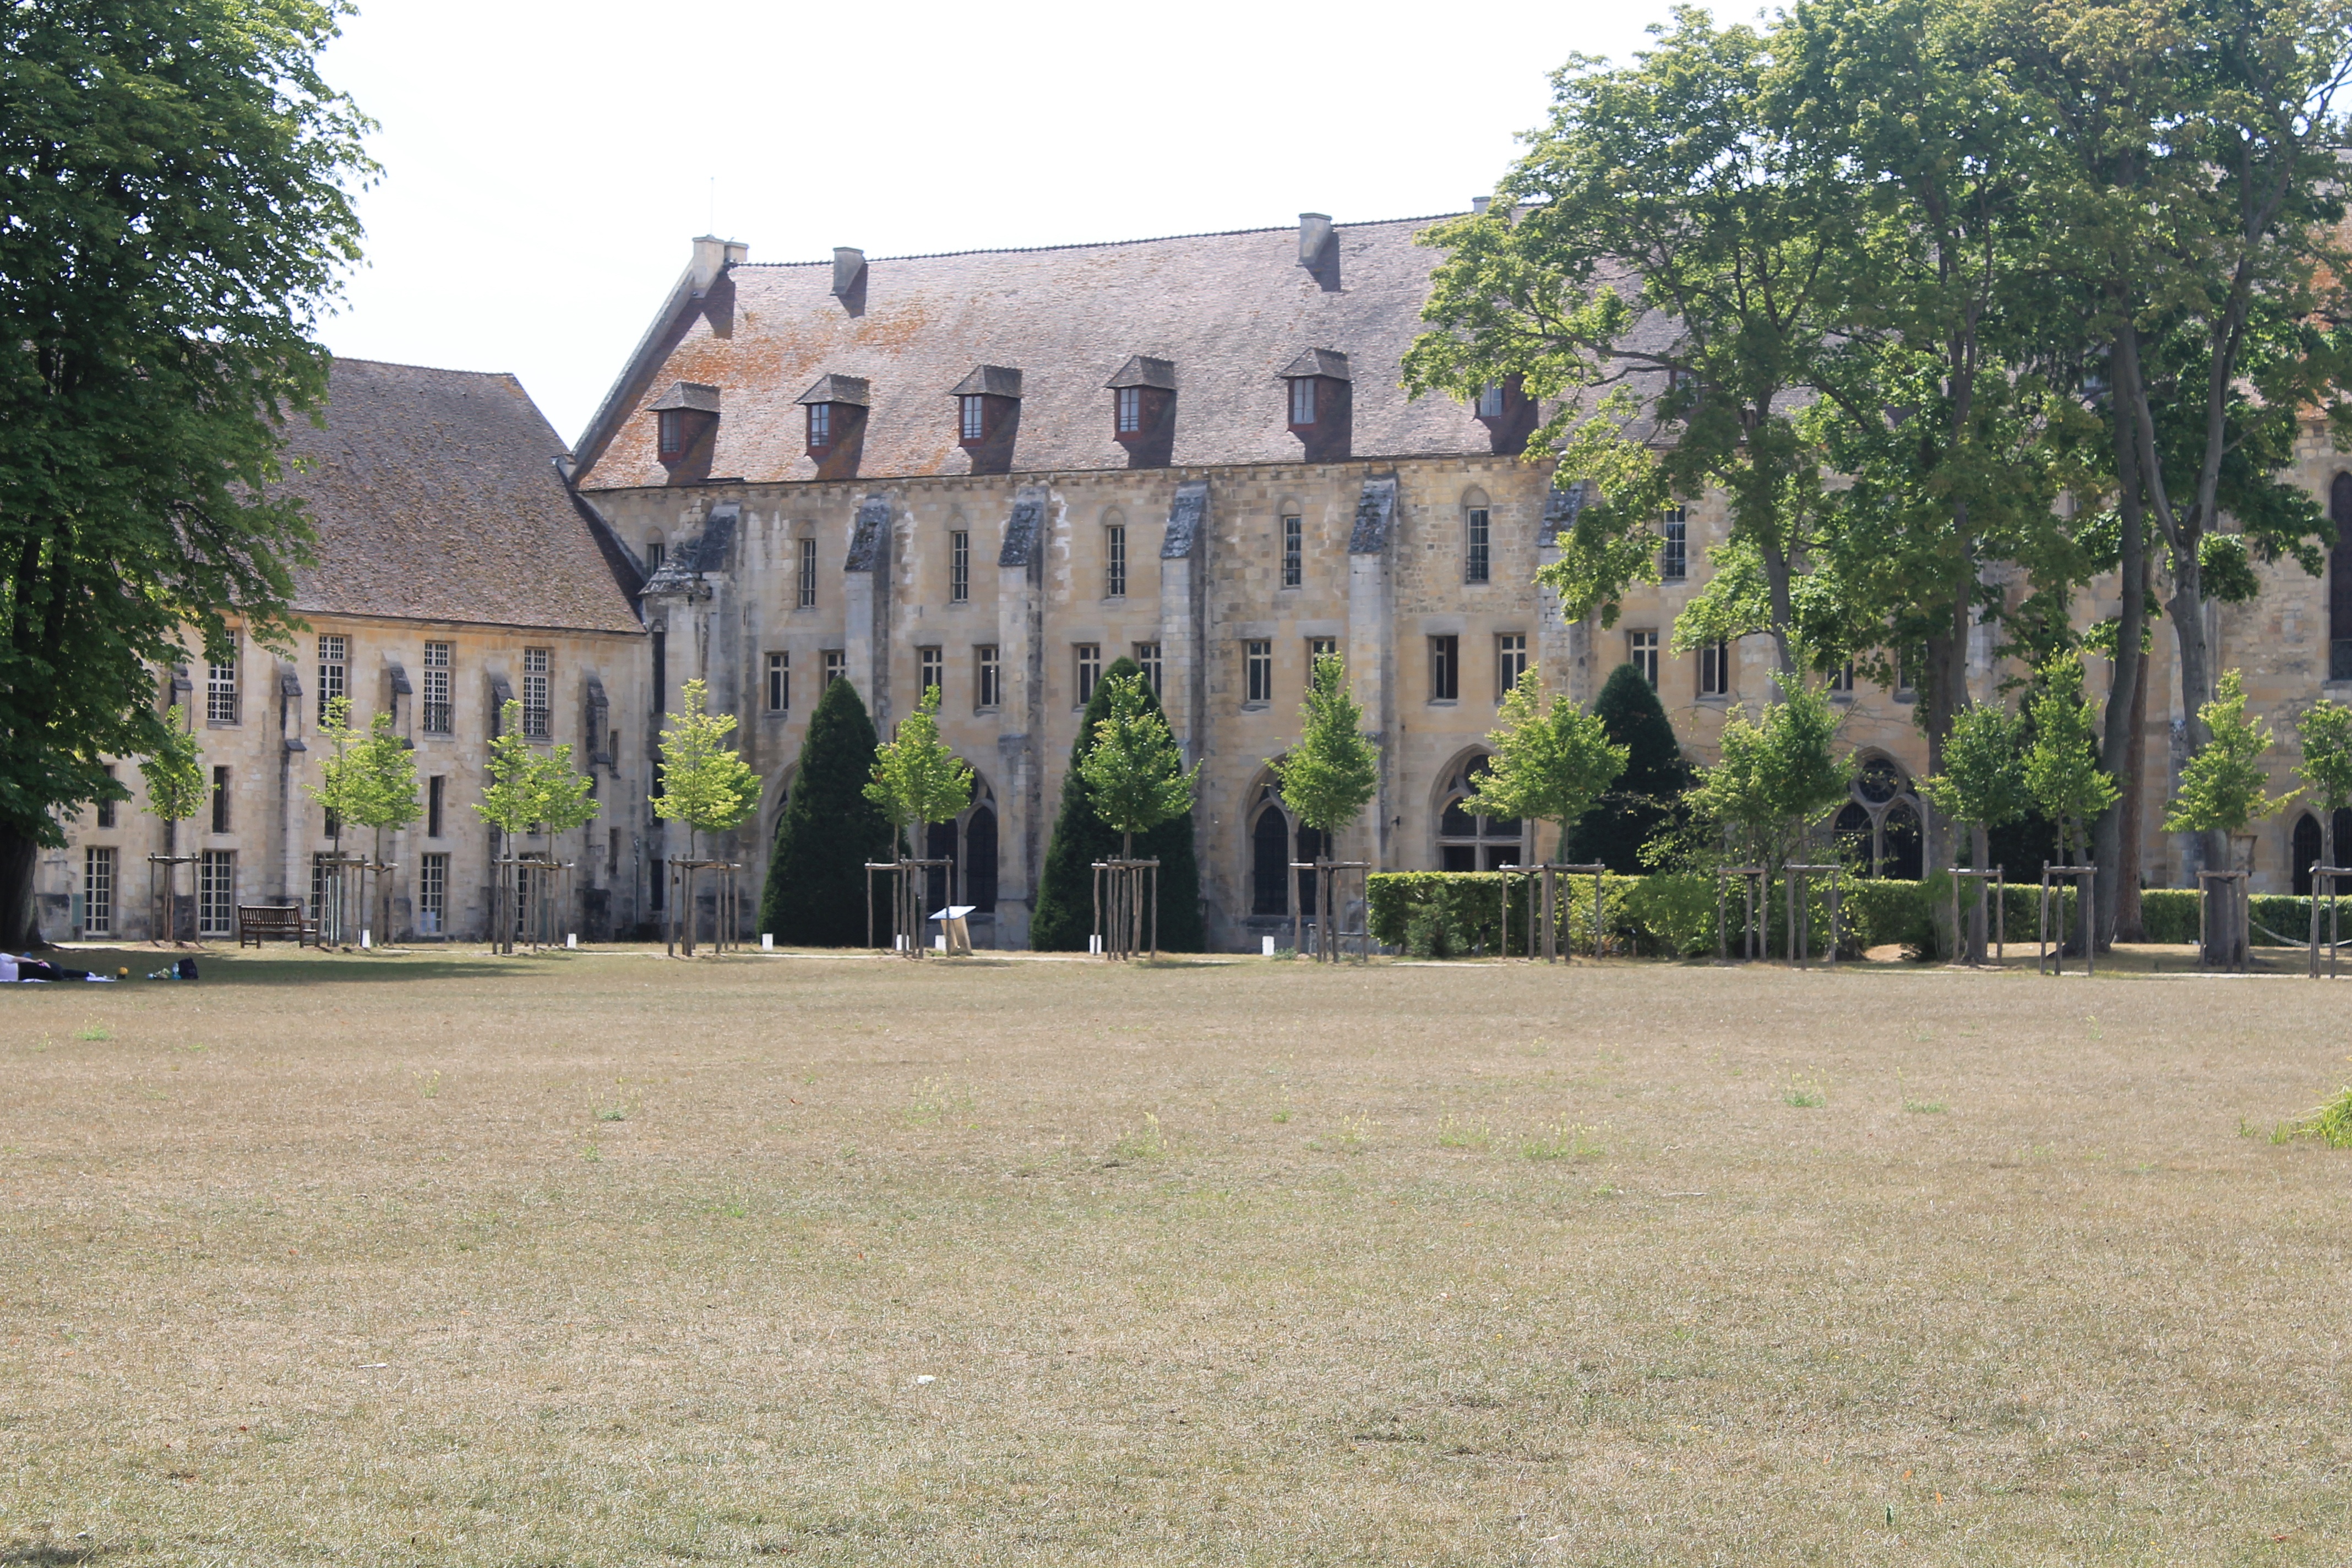
grass, building, chateau, palace, france, property, church, garden, place of worship, monastery, abbey, estate, stately home, ile de france, abbey royaumont, val d oise